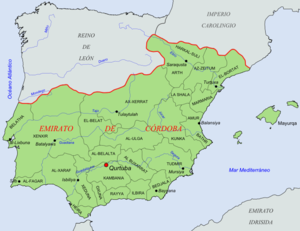
L'Émirat omeyyade de Cordoue est le premier État unifié d'Al-Andalus. Fondé en 756 par le seul rescapé de la dynastie omeyyade, il se transforma en califat de Cordoue en 929.
Le comté de Roussillon est une ancienne principauté féodale située dans les Pyrénées orientales.